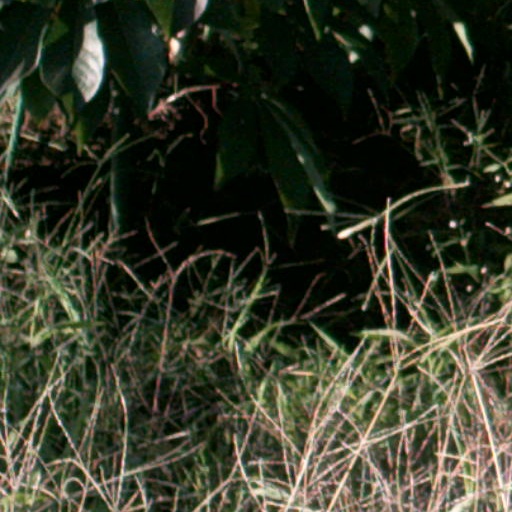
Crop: cassava